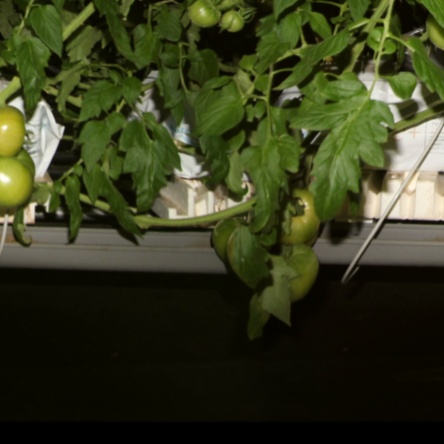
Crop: tomato